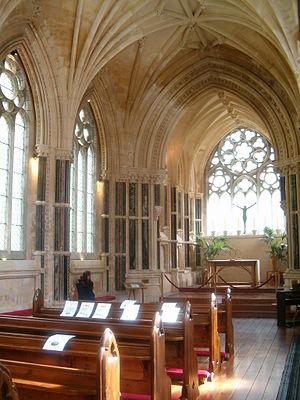
L'abbaye de Kylemore est une abbaye bénédictine fondée en 1920 sur le site du château de Kylemore, dans le comté de Galway, à l'ouest de l'Irlande. Avec son église néo-gothique et ses jardins victoriens, c'est un des principaux lieux touristiques de la région du Connemara.